British Invasion (car show)

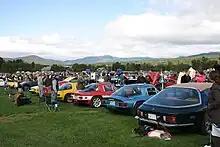

British Invasion is an annual British automobile show and cultural celebration held in Stowe, Vermont. The multiple events that comprise British Invasion take place over several days during the third weekend of September. Events of the weekend include a driving tour of Lake Champlain islands, a driving tour of Smuggler's Notch, Concours d'Elegance judging, and a tailgating competition with themed picnic lunches.